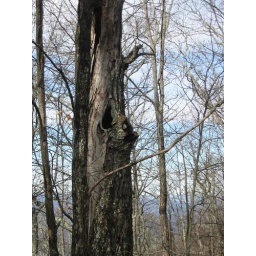
The hole in the tree is a perfect home for some little creature